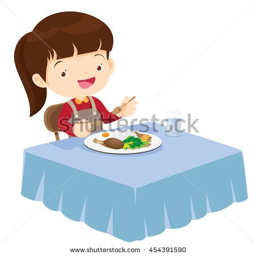
illustration of a cute girl eating on a white background